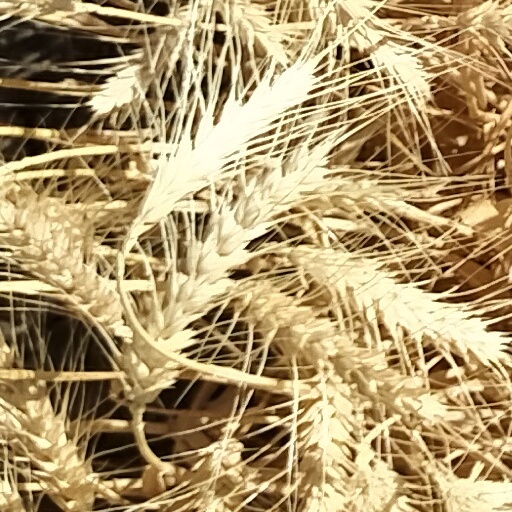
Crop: wheat